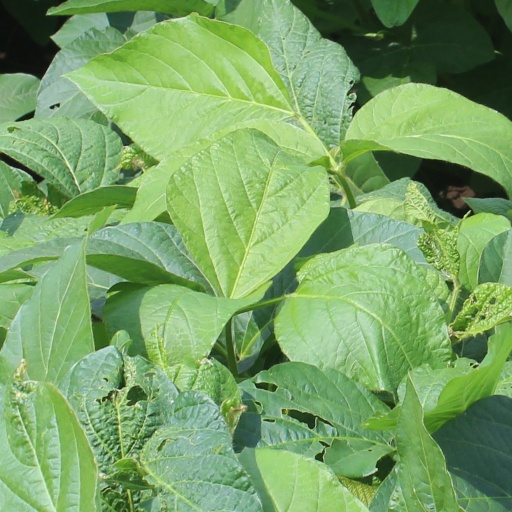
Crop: soybean